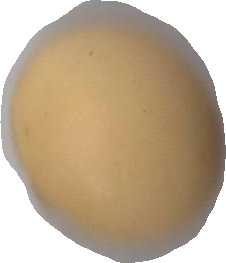
Variety: Dega